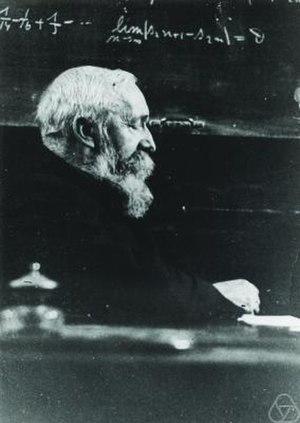
Philipp Furtwängler, né le 21 avril 1869 à Elze en Basse-Saxe et mort le 19 mai 1940 à Vienne en Autriche, est un mathématicien allemand spécialiste en théorie des nombres. C'est un cousin de l'archéologue Adolf Furtwängler, le père du chef d'orchestre Wilhelm Furtwängler.